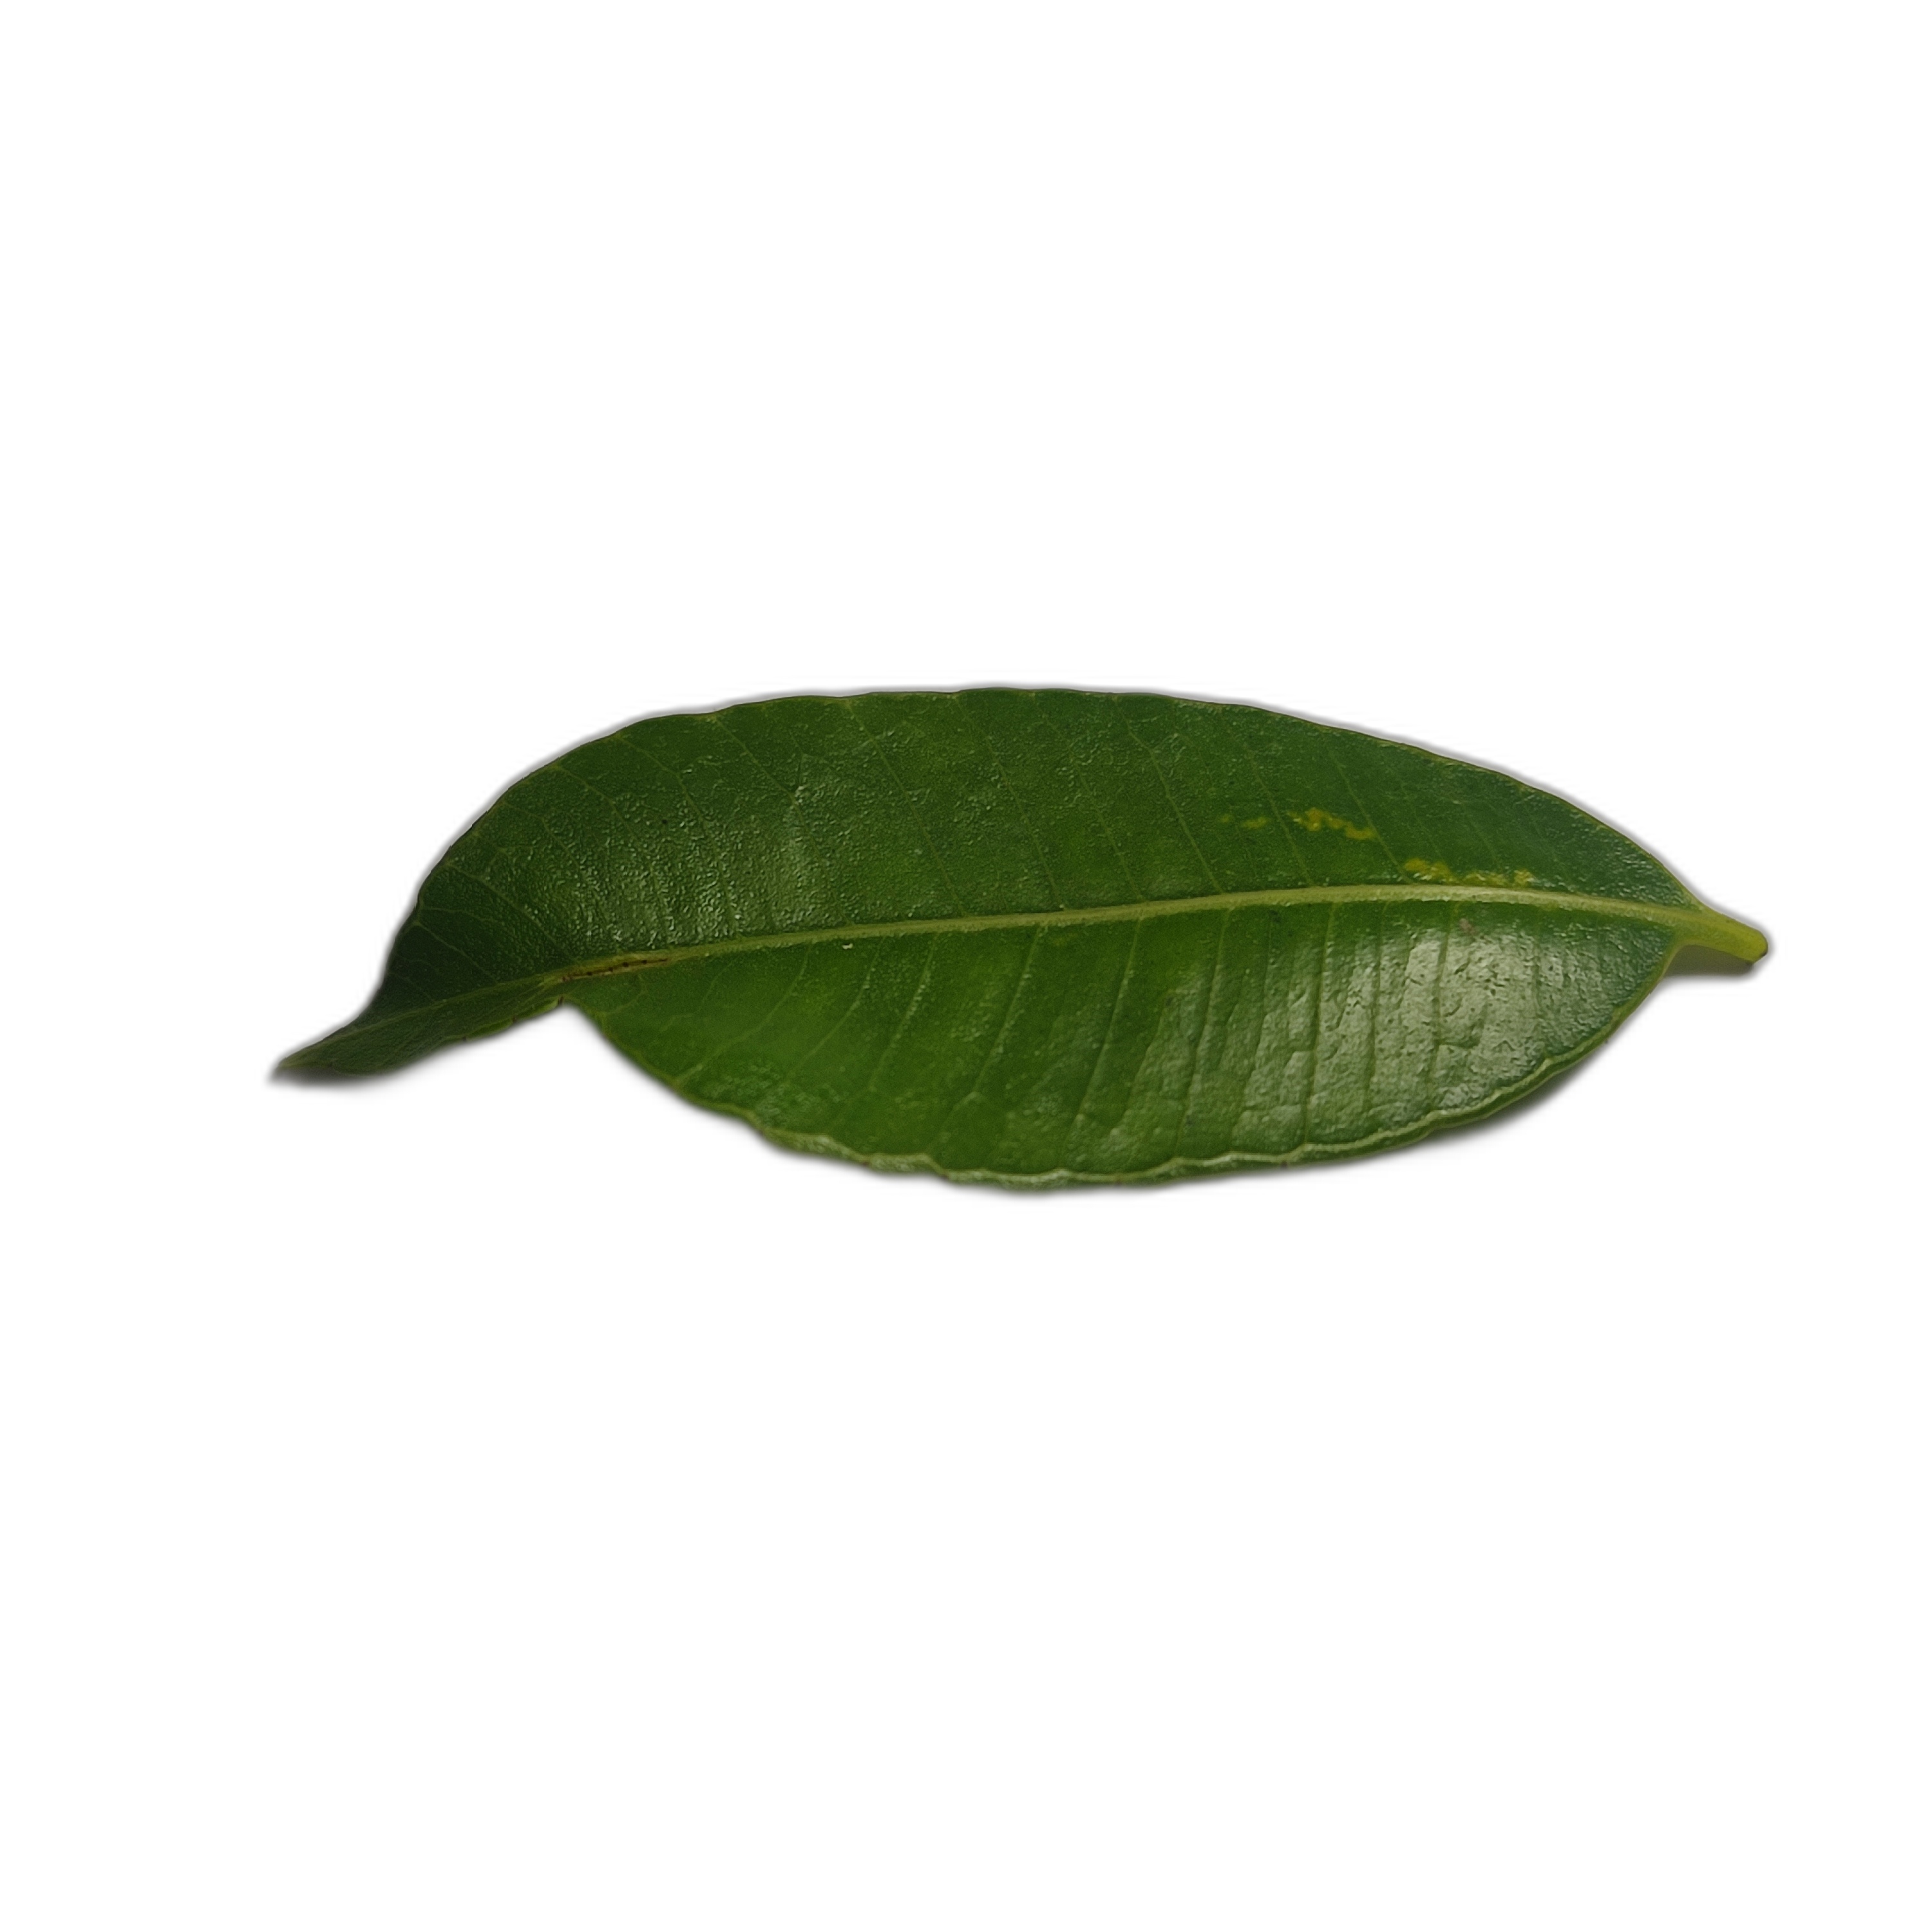
Label: healthy